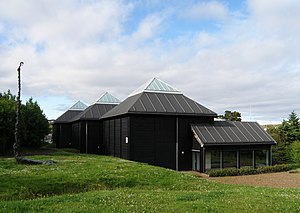
Færøernes Kunstmuseum
Færøernes Kunstmuseum er et kunstmuseum i Thorshavn på Færøerne. Det rummer verdens største samling af færøsk billedkunst. Museet består af kunstgalleriet Listaskáli, der blev bygget i 1970 af Jákup Pauli Gregoriussen og det nye museumsgalleri fra 1993 af arkitekterne Jákup Pauli Gregoriussen og Niels Frithiof Truelsen med et grundplan på 1.600 m². Kunstmuseet findes ved den nordlige ende af Tórshavn bypark, hvorfra der er ca. fem minutters gang til Nordens hus.